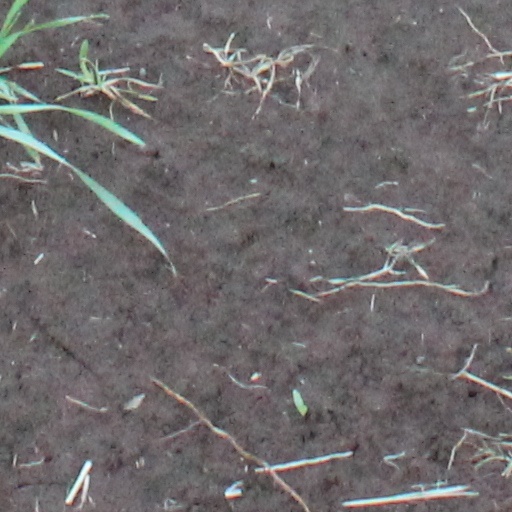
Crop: wheat